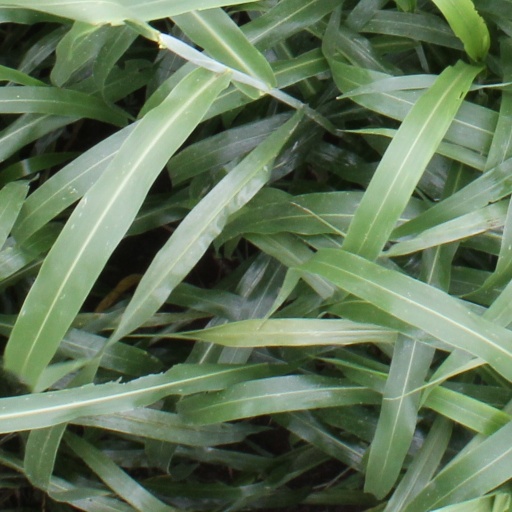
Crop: sorghum